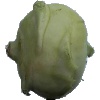
Label: Kohlrabi 1